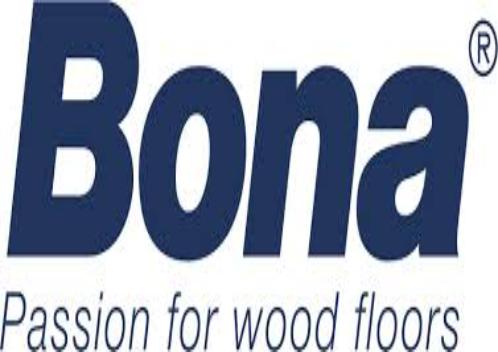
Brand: Bona
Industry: Others